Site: brandenburg
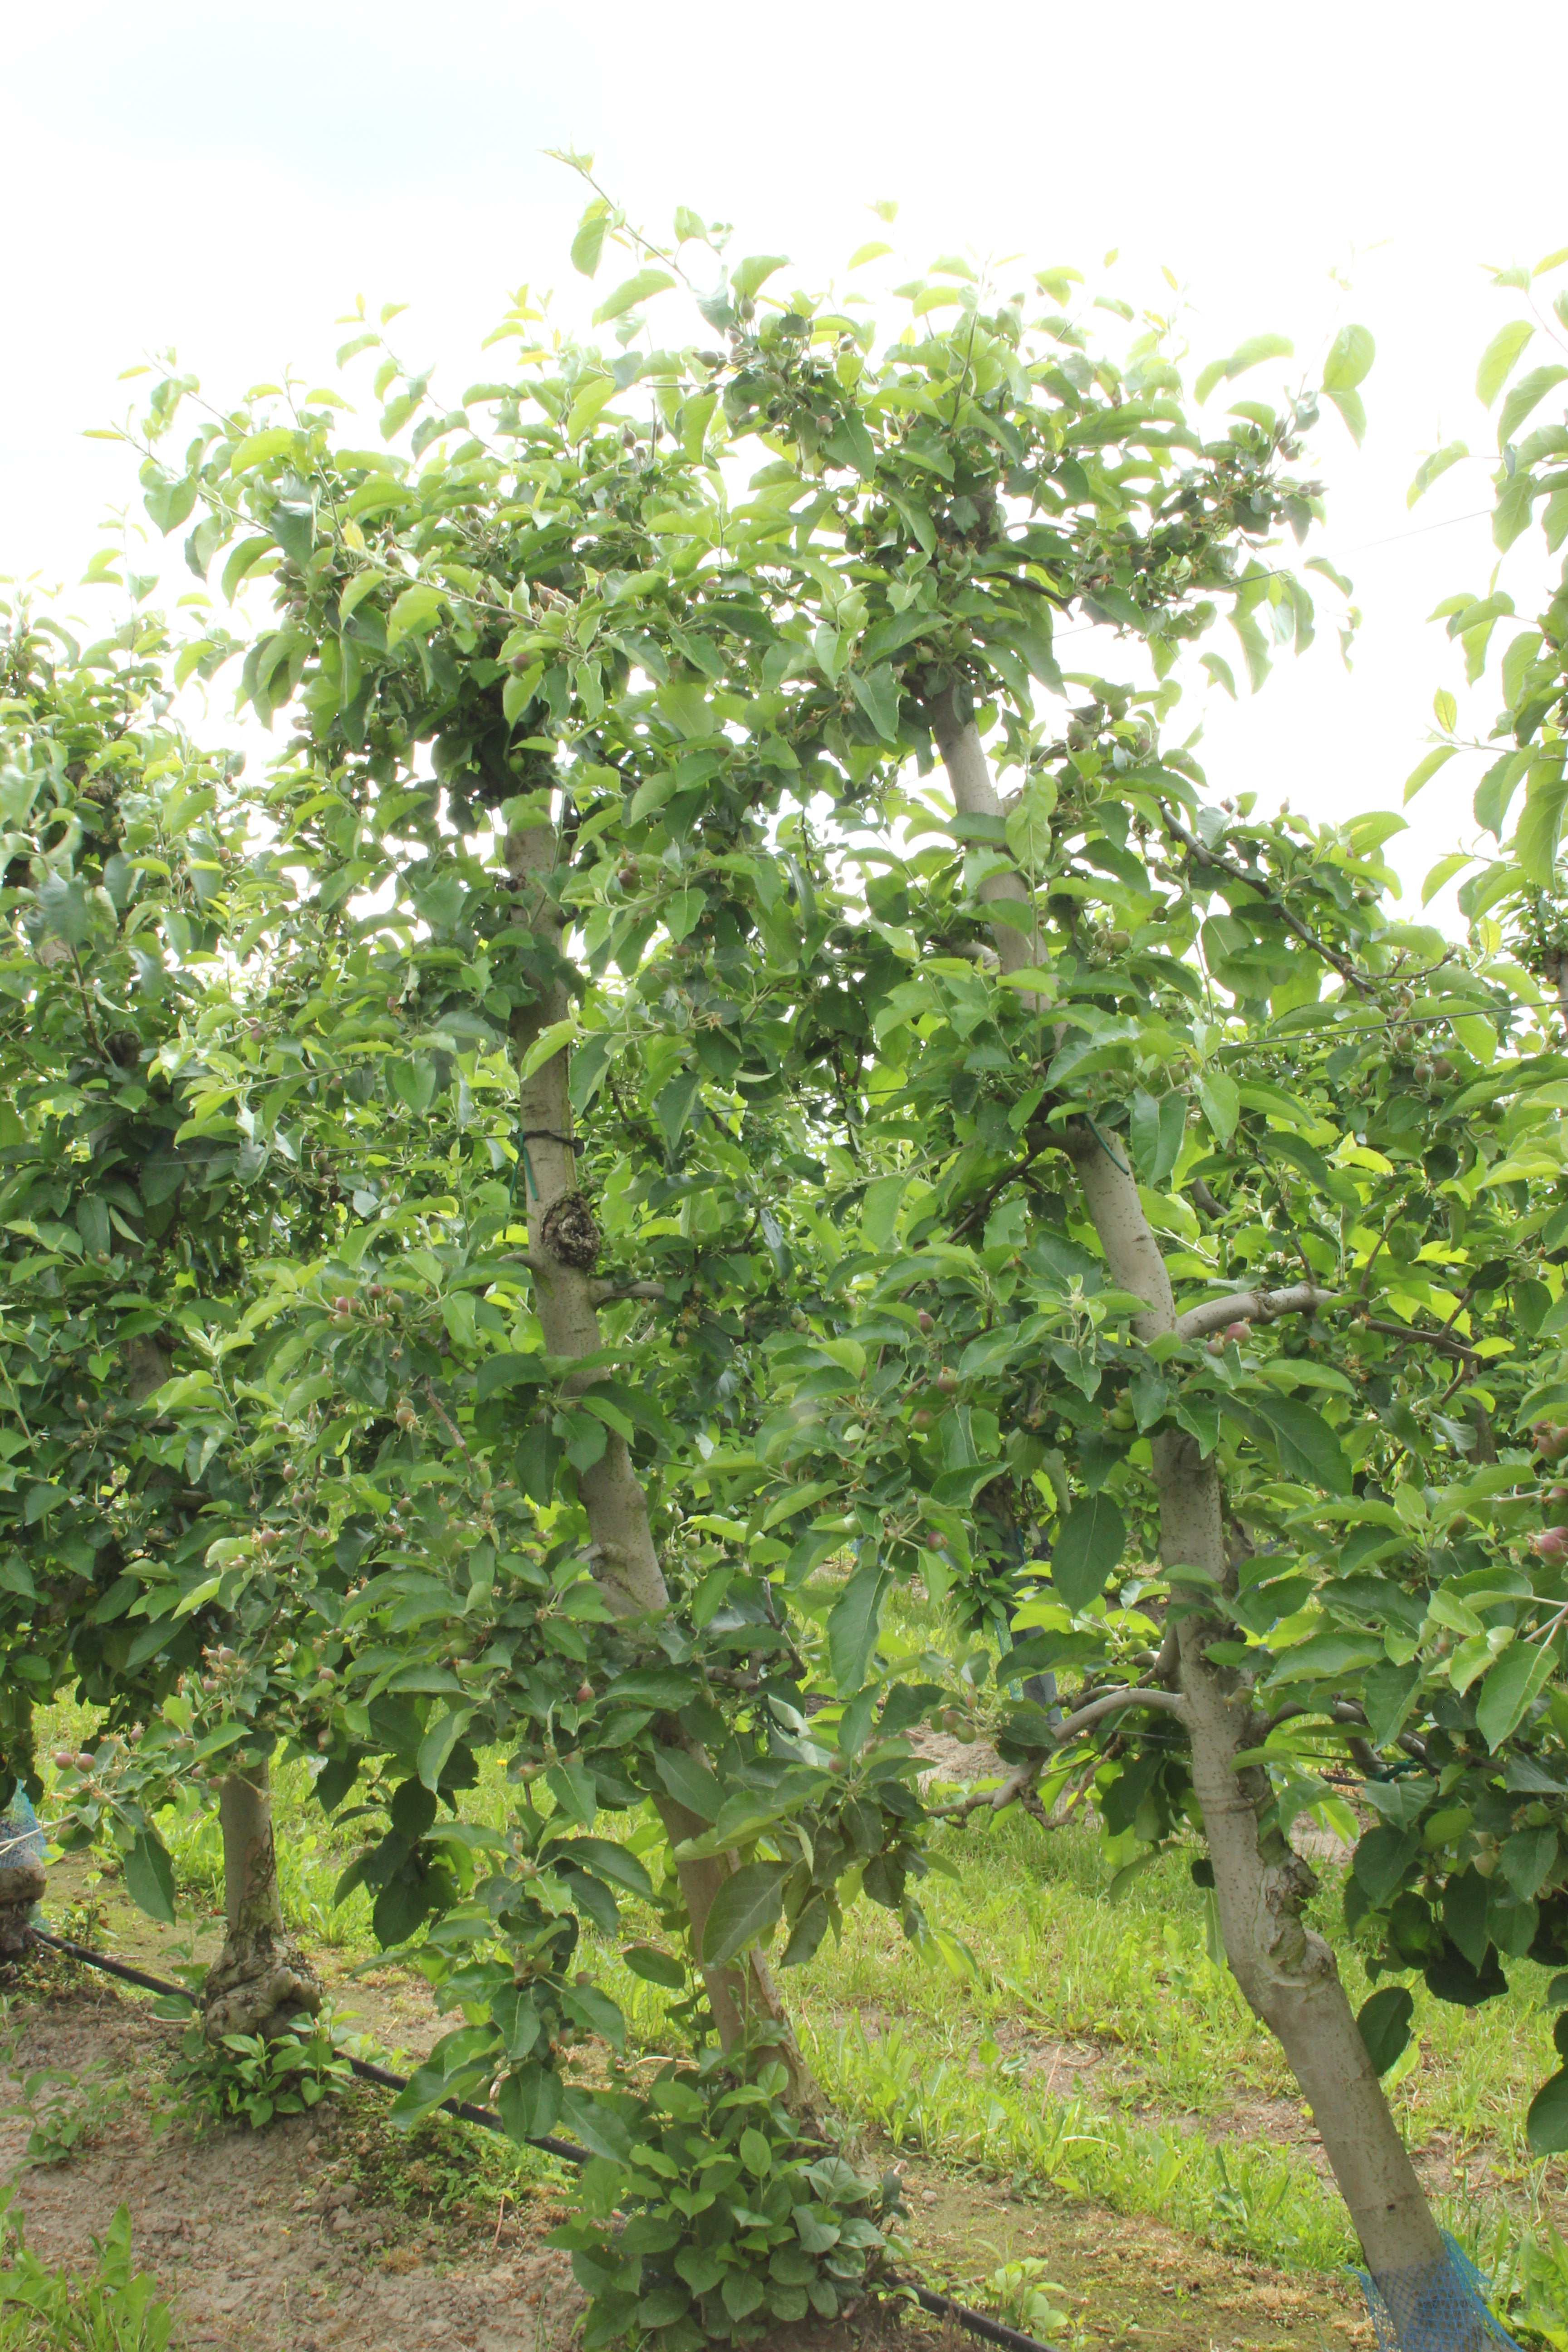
Growth stage (BBCH 72): Development of fruit